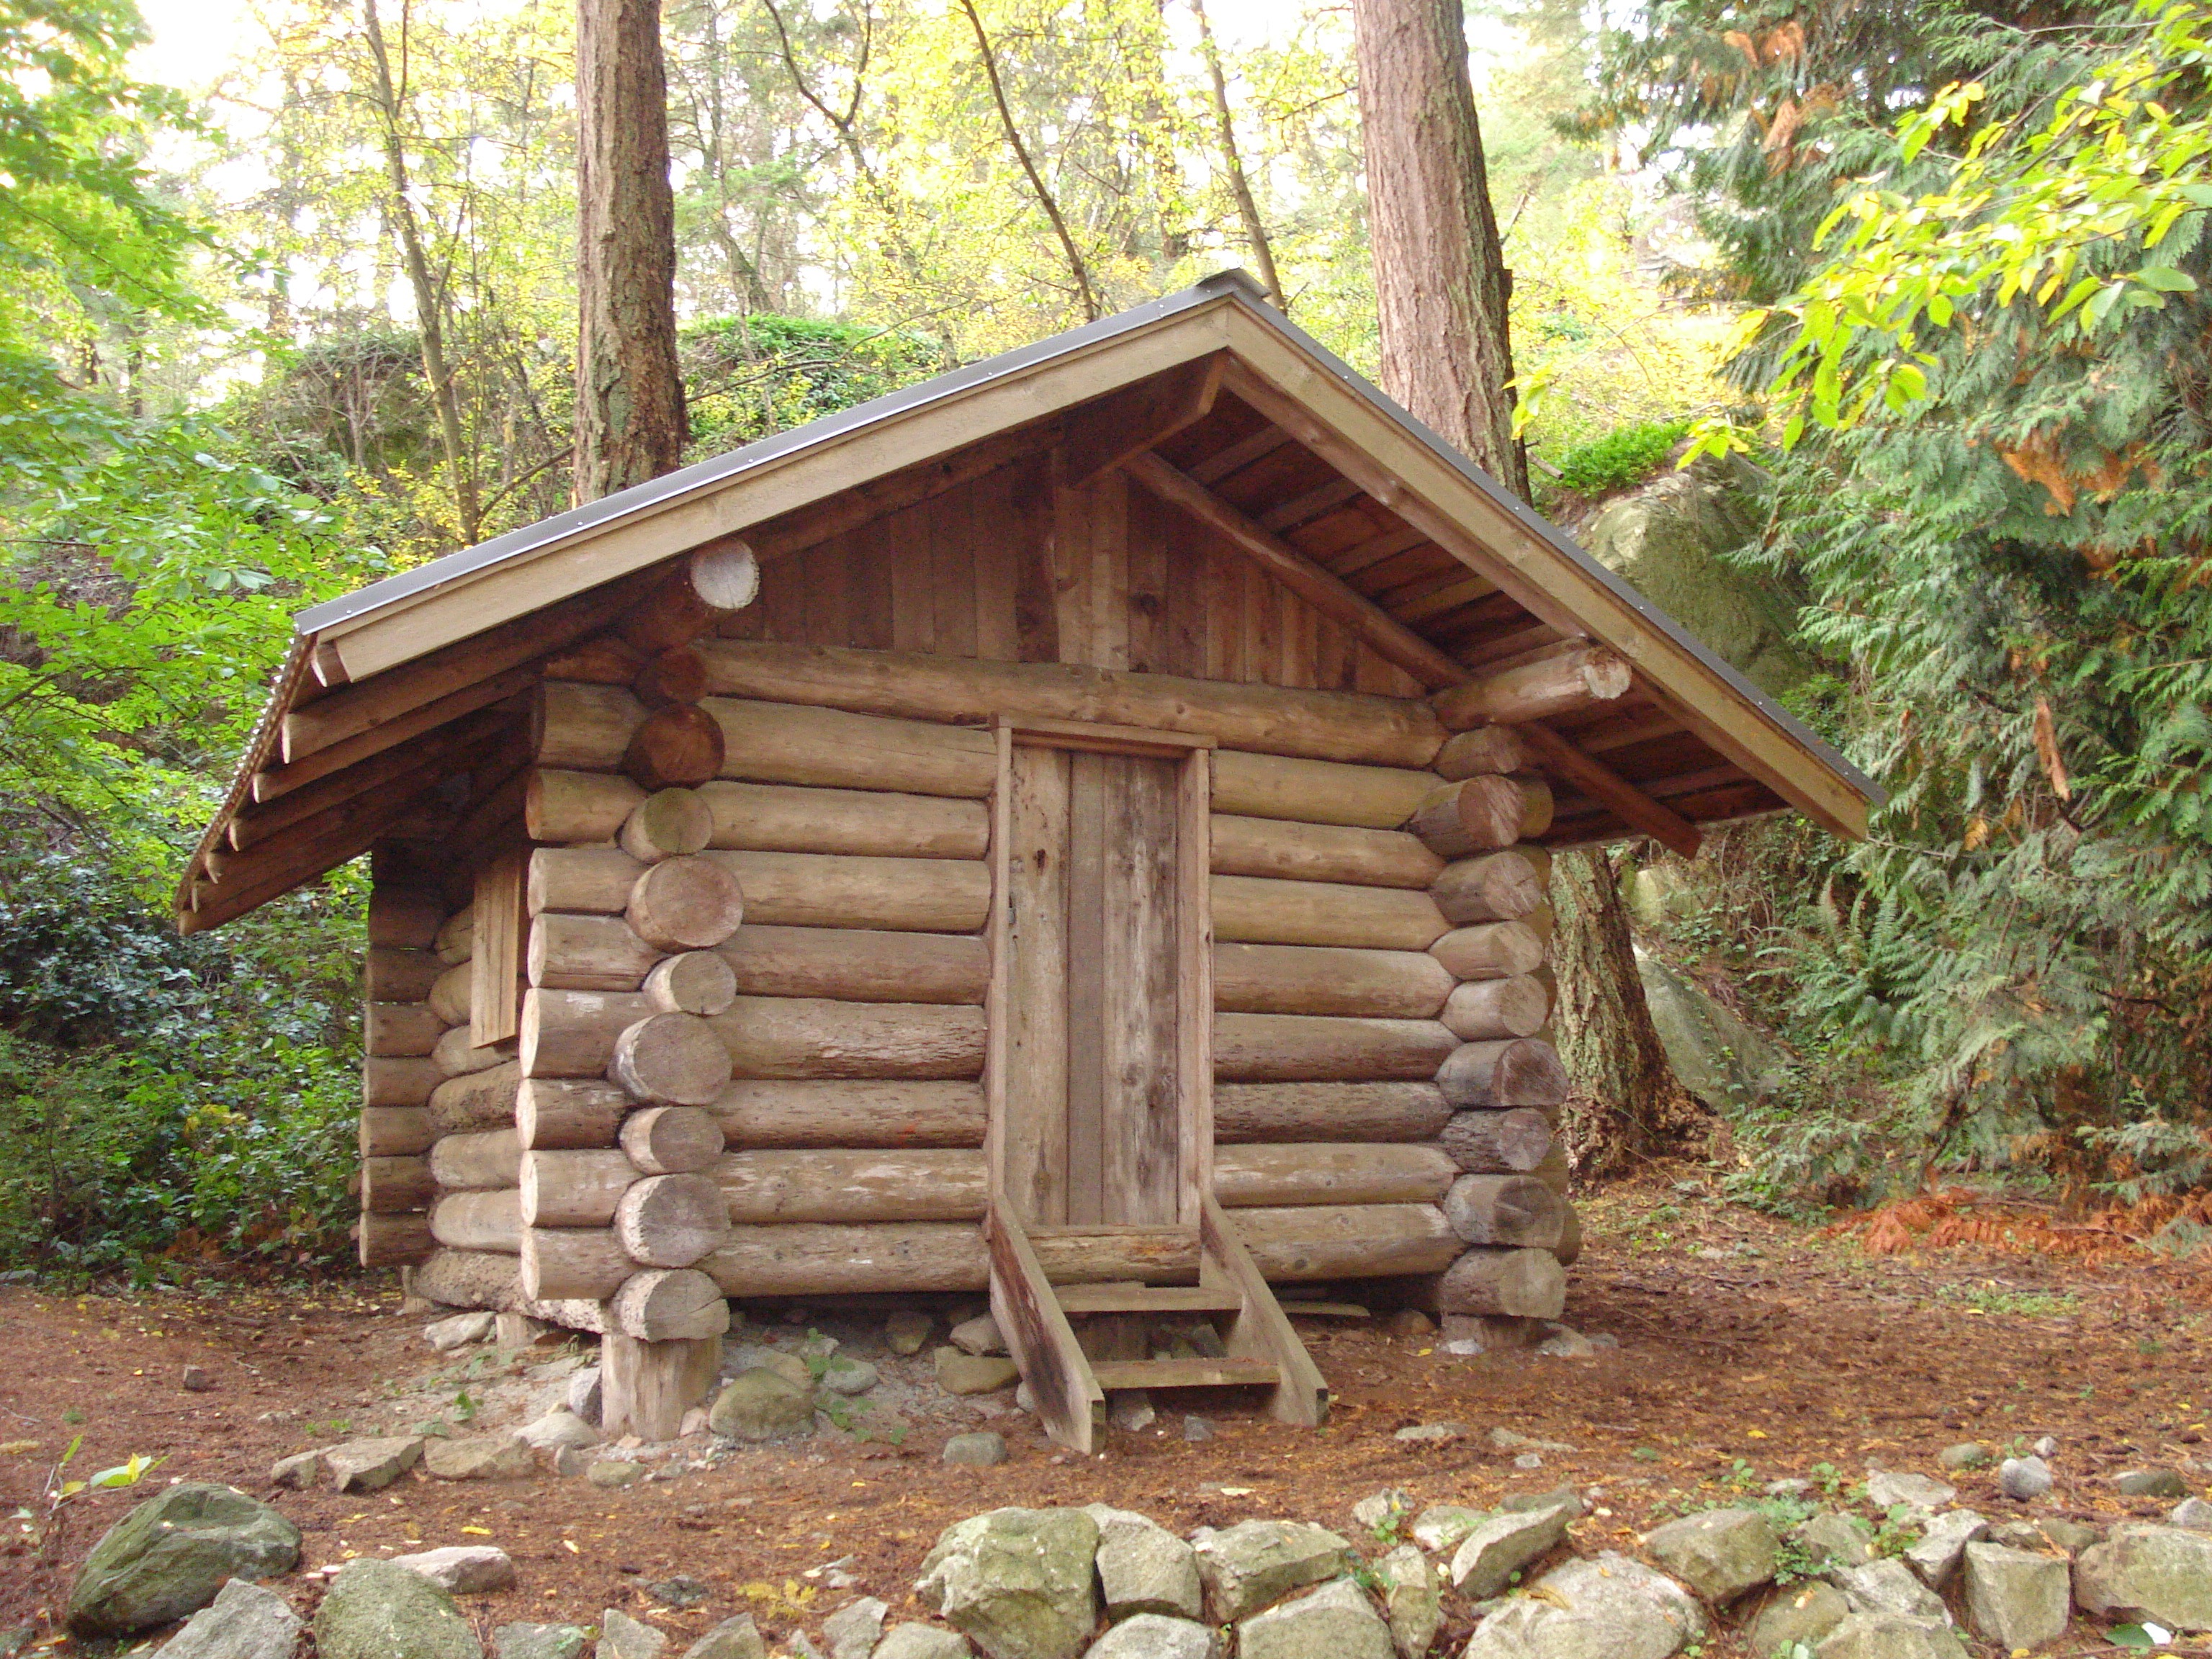
forest, wood, building, shed, hut, shack, jungle, cottage, vancouver, canada, outhouse, log cabin, forest lodge, outdoor structure, britsh columbia